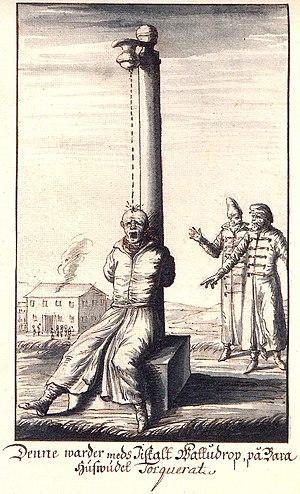
Le supplice de la goutte d'eau est une méthode de torture consistant à attacher un condamné immobile sur une planche. Dès lors, à intervalle régulier, une goutte d'eau tombe sur son front. Le manque de sommeil et la répétition usent la résistance du sujet. Il en résulte une altération psychologique de la victime, qui finit par devenir folle.